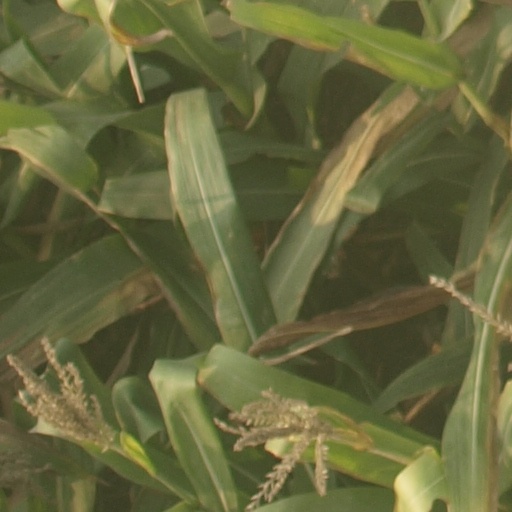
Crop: maize; corn